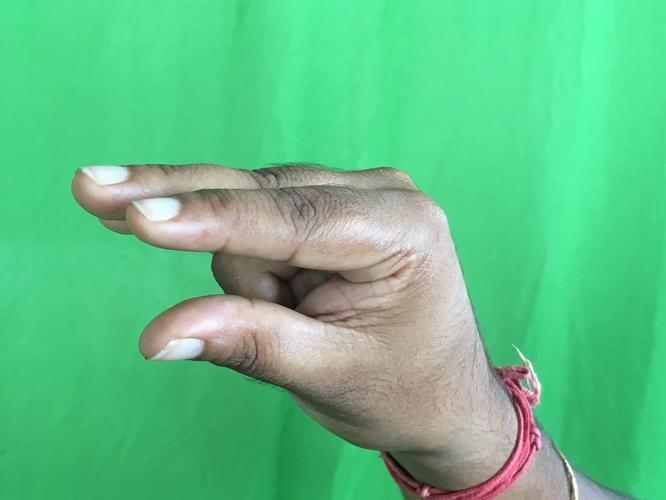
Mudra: Kangulam
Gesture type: single_hand